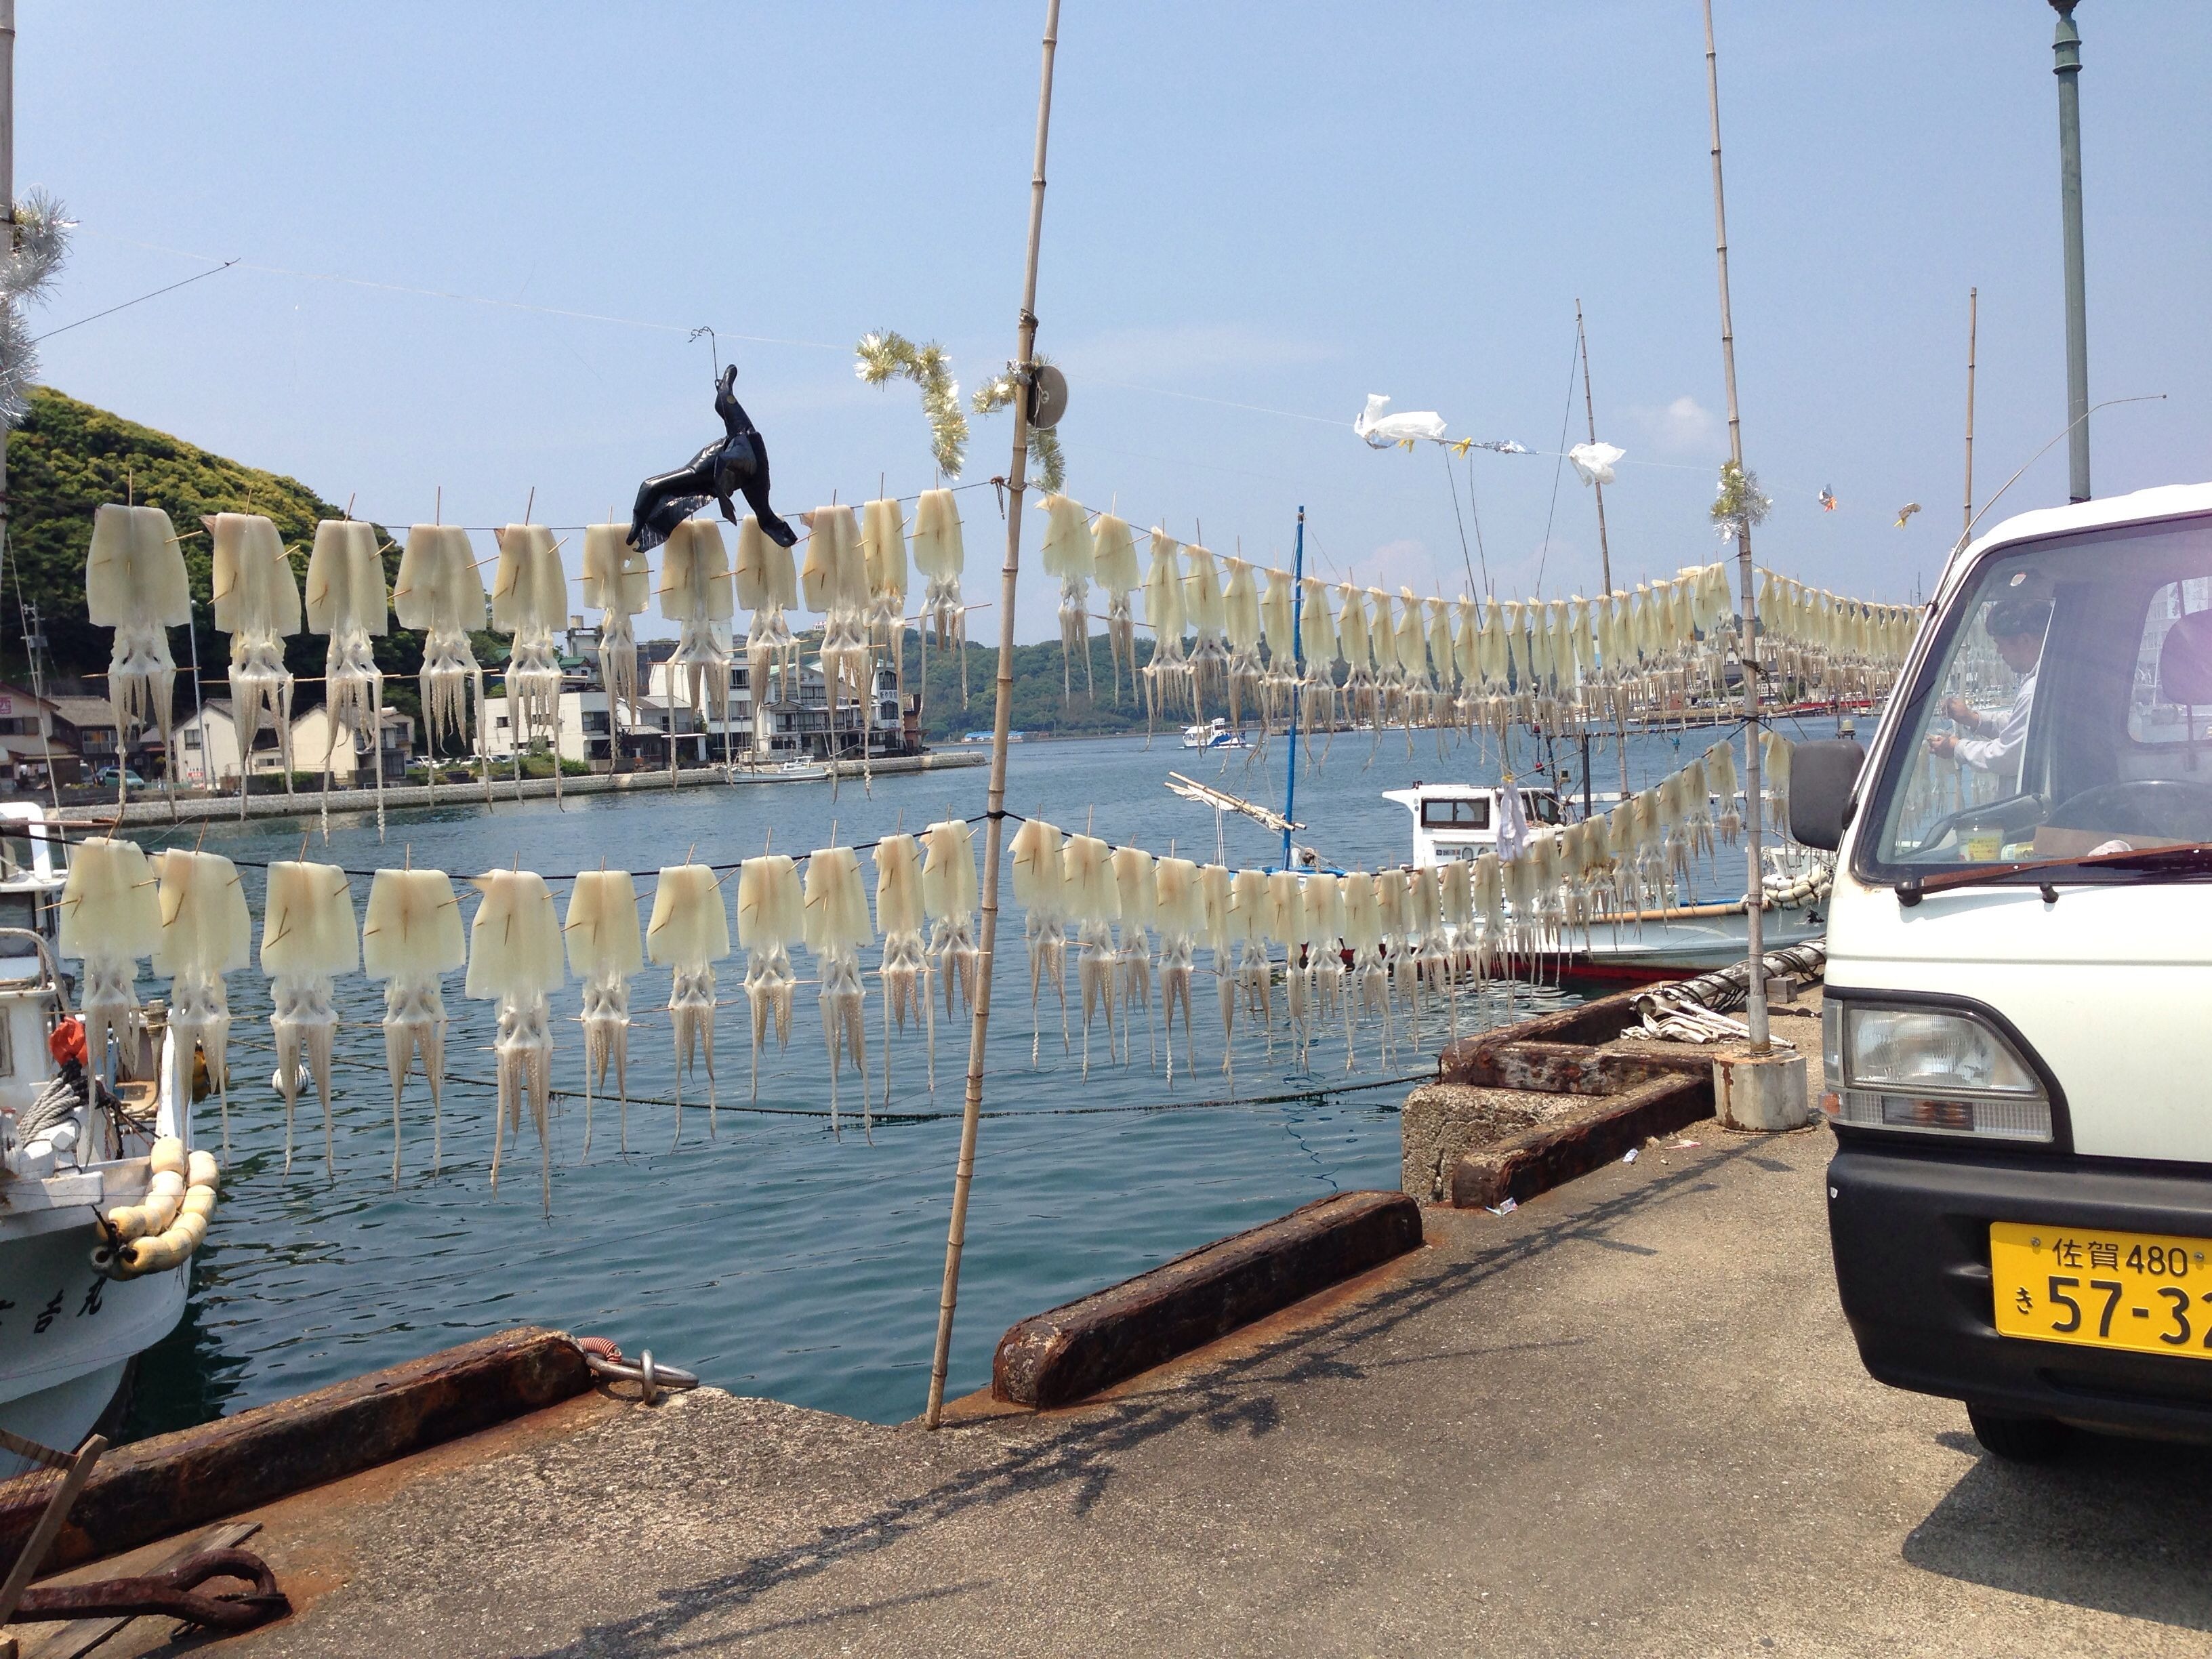
sea, dock, boat, food, vehicle, seafood, fresh, harbor, marina, hanging, fish, japan, squid, caught